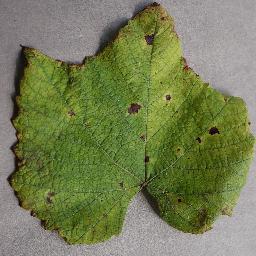
Label: Grape___Leaf_blight_(Isariopsis_Leaf_Spot)